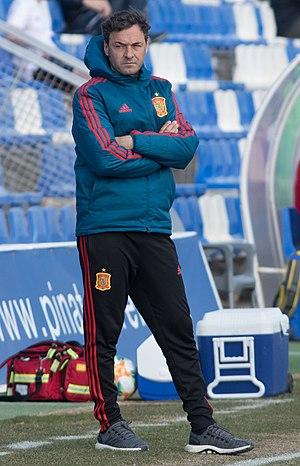
Santiago Denia Sánchez, surnommé Santi, est un footballeur international espagnol né le 9 mars 1974 à Albacete. Il évoluait au poste de défenseur. Il devient ensuite entraîneur.